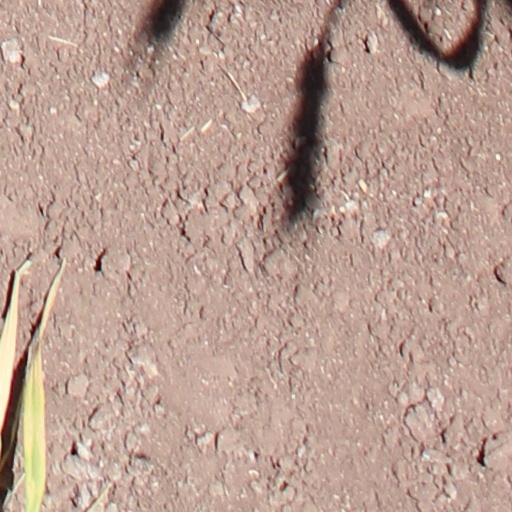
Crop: wheat